Hungarian prehistory

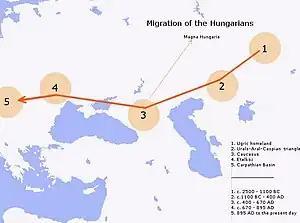
A map depicting Péter Veres's theory of the Magyars' "Urheimat" and of their migrations, including their staying in the region of the Kuban River

In the 1230s, Friar Julian went to search for the Magyars' legendary homeland Magna Hungaria after reading about it and a group of Magyars who had remained there in a Hungarian chronicle. He met a Hungarian-speaking group "beside the great Etil river" (the Volga or the Kama) in the land of the Volga Bulgars, in or in the wider region of present-day Bashkortostan in Eastern Europe. Whether Magna Hungaria was the original homeland of the Magyars, or whether the Magyars' ancestors settled in Magna Hungaria after their migration to Europe from their Western Siberian original homeland is still subject to scholarly debates. According to a third scholarly theory, Magna Hungaria was neither the Magyars' original homeland nor their first homeland in Europe. Instead, the ancestors of the Eastern Magyars whom Friar Julian met had moved to Magna Hungaria from the south.